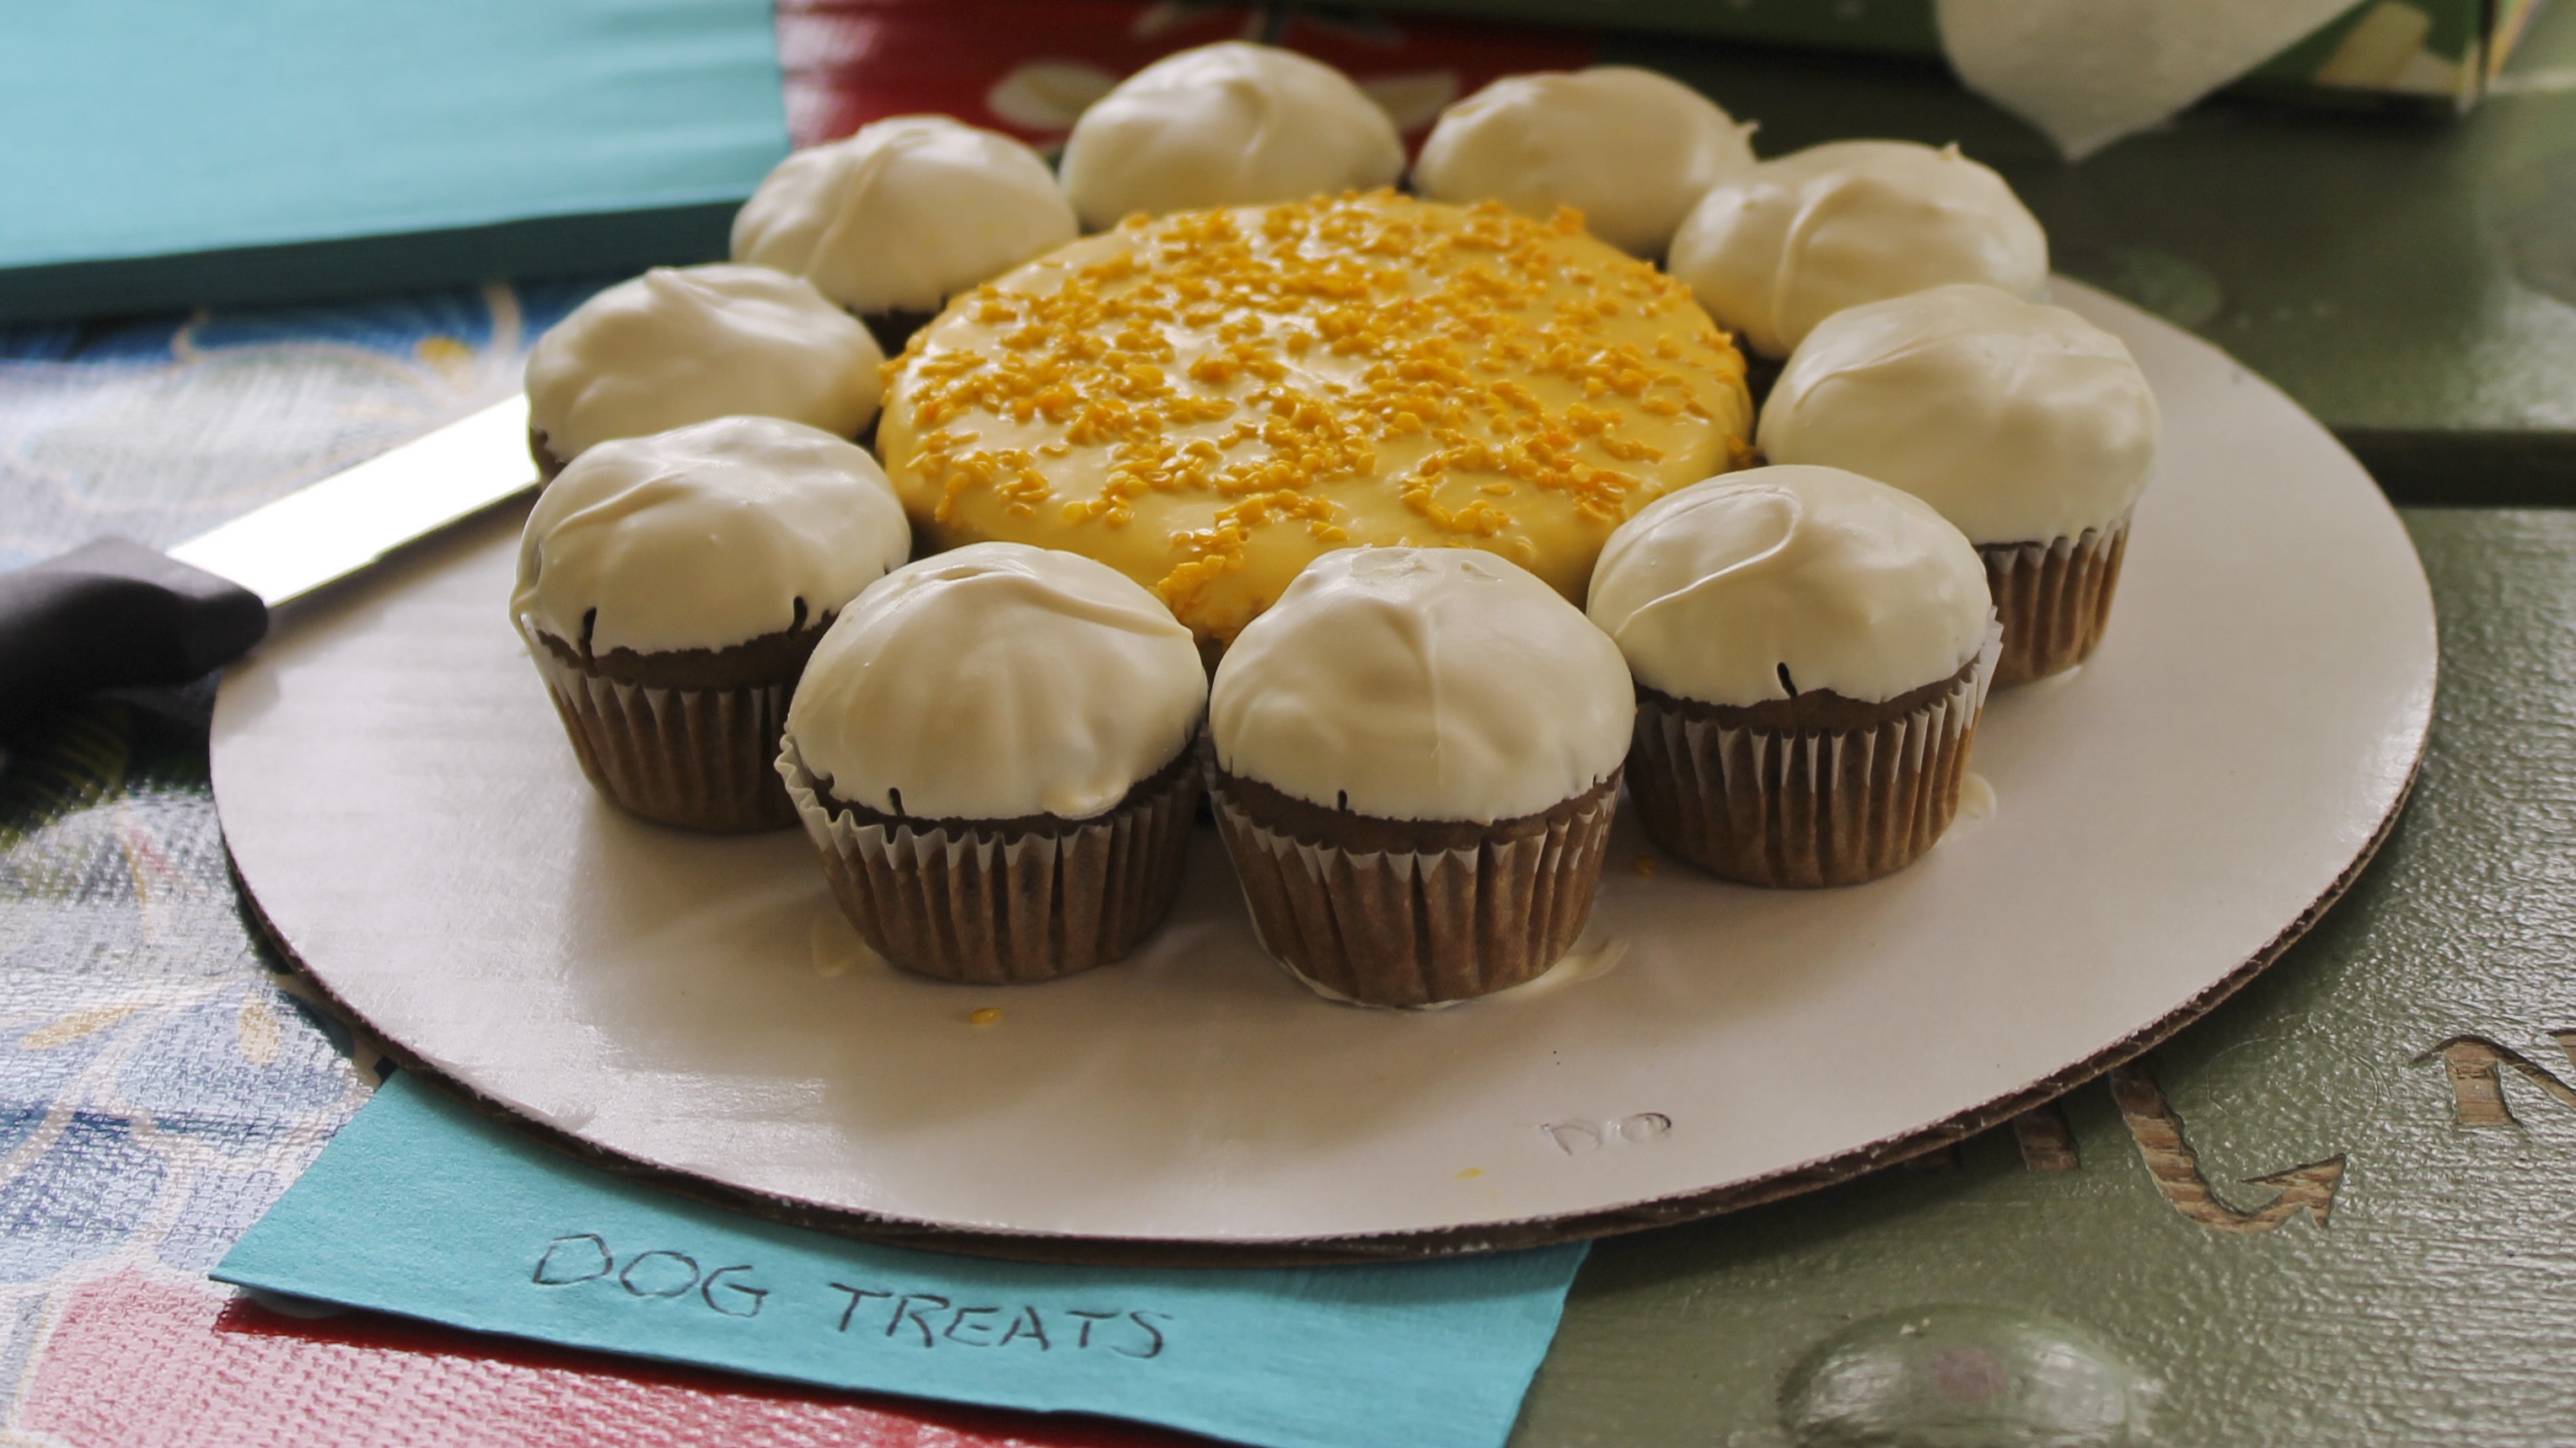
celebration, food, produce, cupcake, baking, dessert, cake, celebrate, baked, muffin, coconut, icing, party, birthday, cupcakes, sweetness, baked goods, flavor, fancy, buttercream, dog treats, dog cupcakes, dog cake